Garfield Groundwater Contamination Superfund site

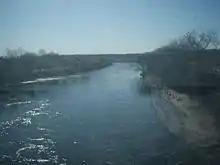
The Passaic River borders Garfield, New Jersey to the west. The groundwater contamination flows towards the river, located approximately 2,500 feet away from the E.C Electroplating facility.

In response to the 1983 leak, E.C Electroplating was directed by the NJDEP to install five monitoring wells and one recovery well to investigate and recover contaminated groundwater. By May 1984, it was estimated that 1,044 gallons and 1,600 pounds of chromium were recovered, around 30% of the spill. After nearly two years, NJDEP allowed E.C Electroplating to seal four of the six wells in May 1985 and to continue monitoring the spill from the remaining two wells; E.C Electroplating failed to comply.